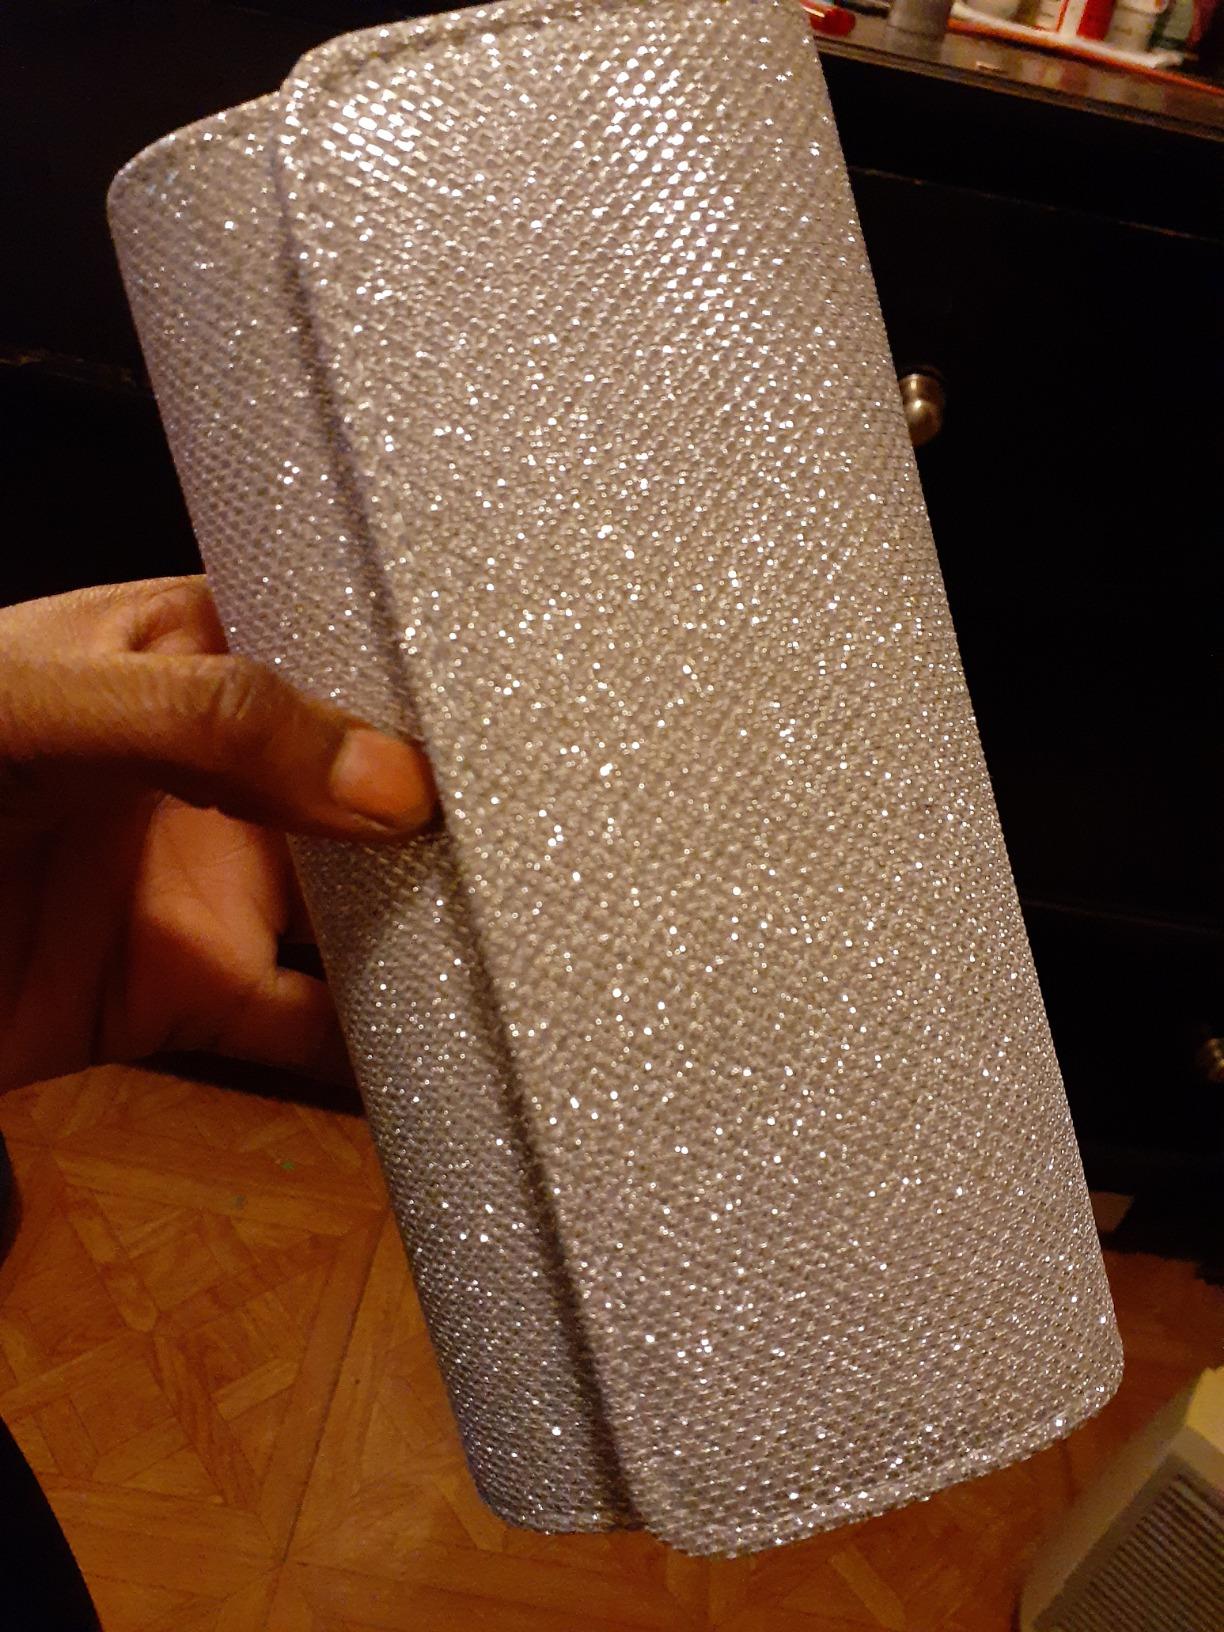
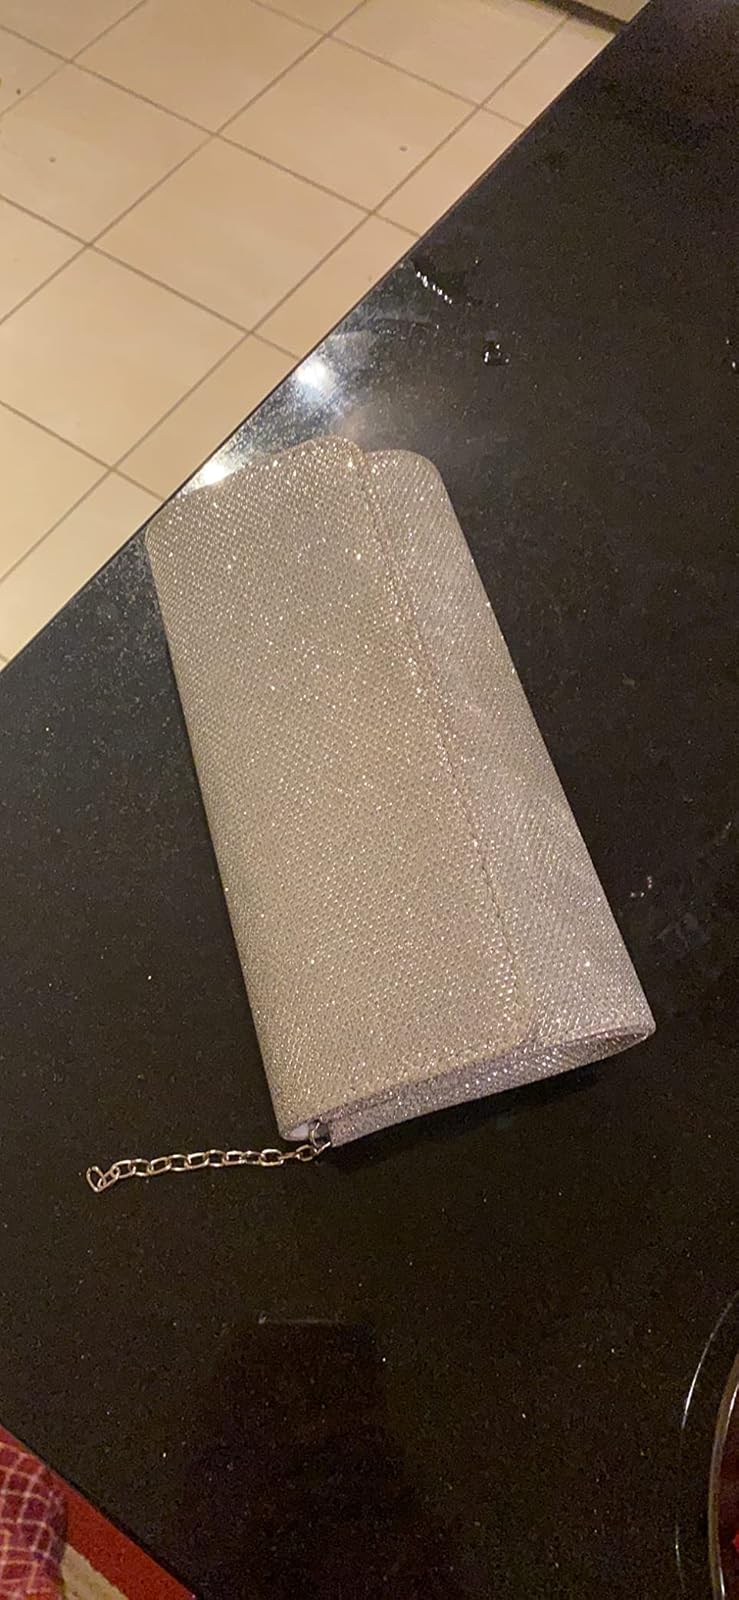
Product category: accessories_handbag
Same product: yes